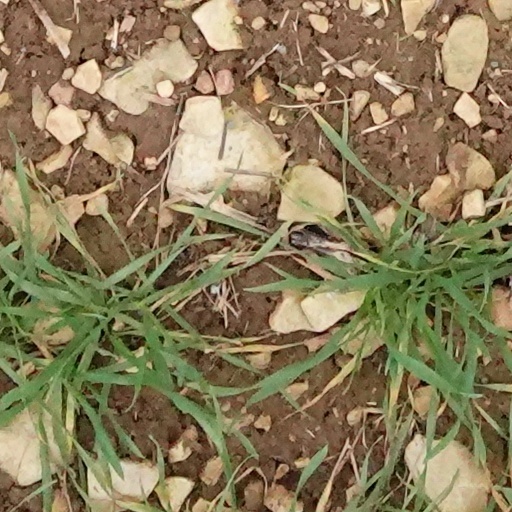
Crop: wheat